Line 1 (Naples Metro)

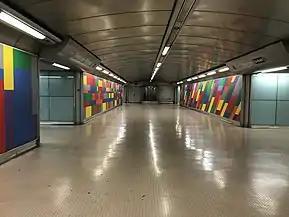
Materdei station.

In 2001, the line was extended from "Vanvitelli" to "Museo" near the National Archaeological Museum, where it connects with "Piazza Cavour" on Line 2 by an underground walkway. The line was extended to "Dante" in the heart of the city in 2002 with an intermediate station at "Materdei" opening in 2003. In 2011, the line reached "Università" with an intermediate station at "Toledo" opening in September 2013 which won the prize as one of the most impressive and most beautiful European stations.